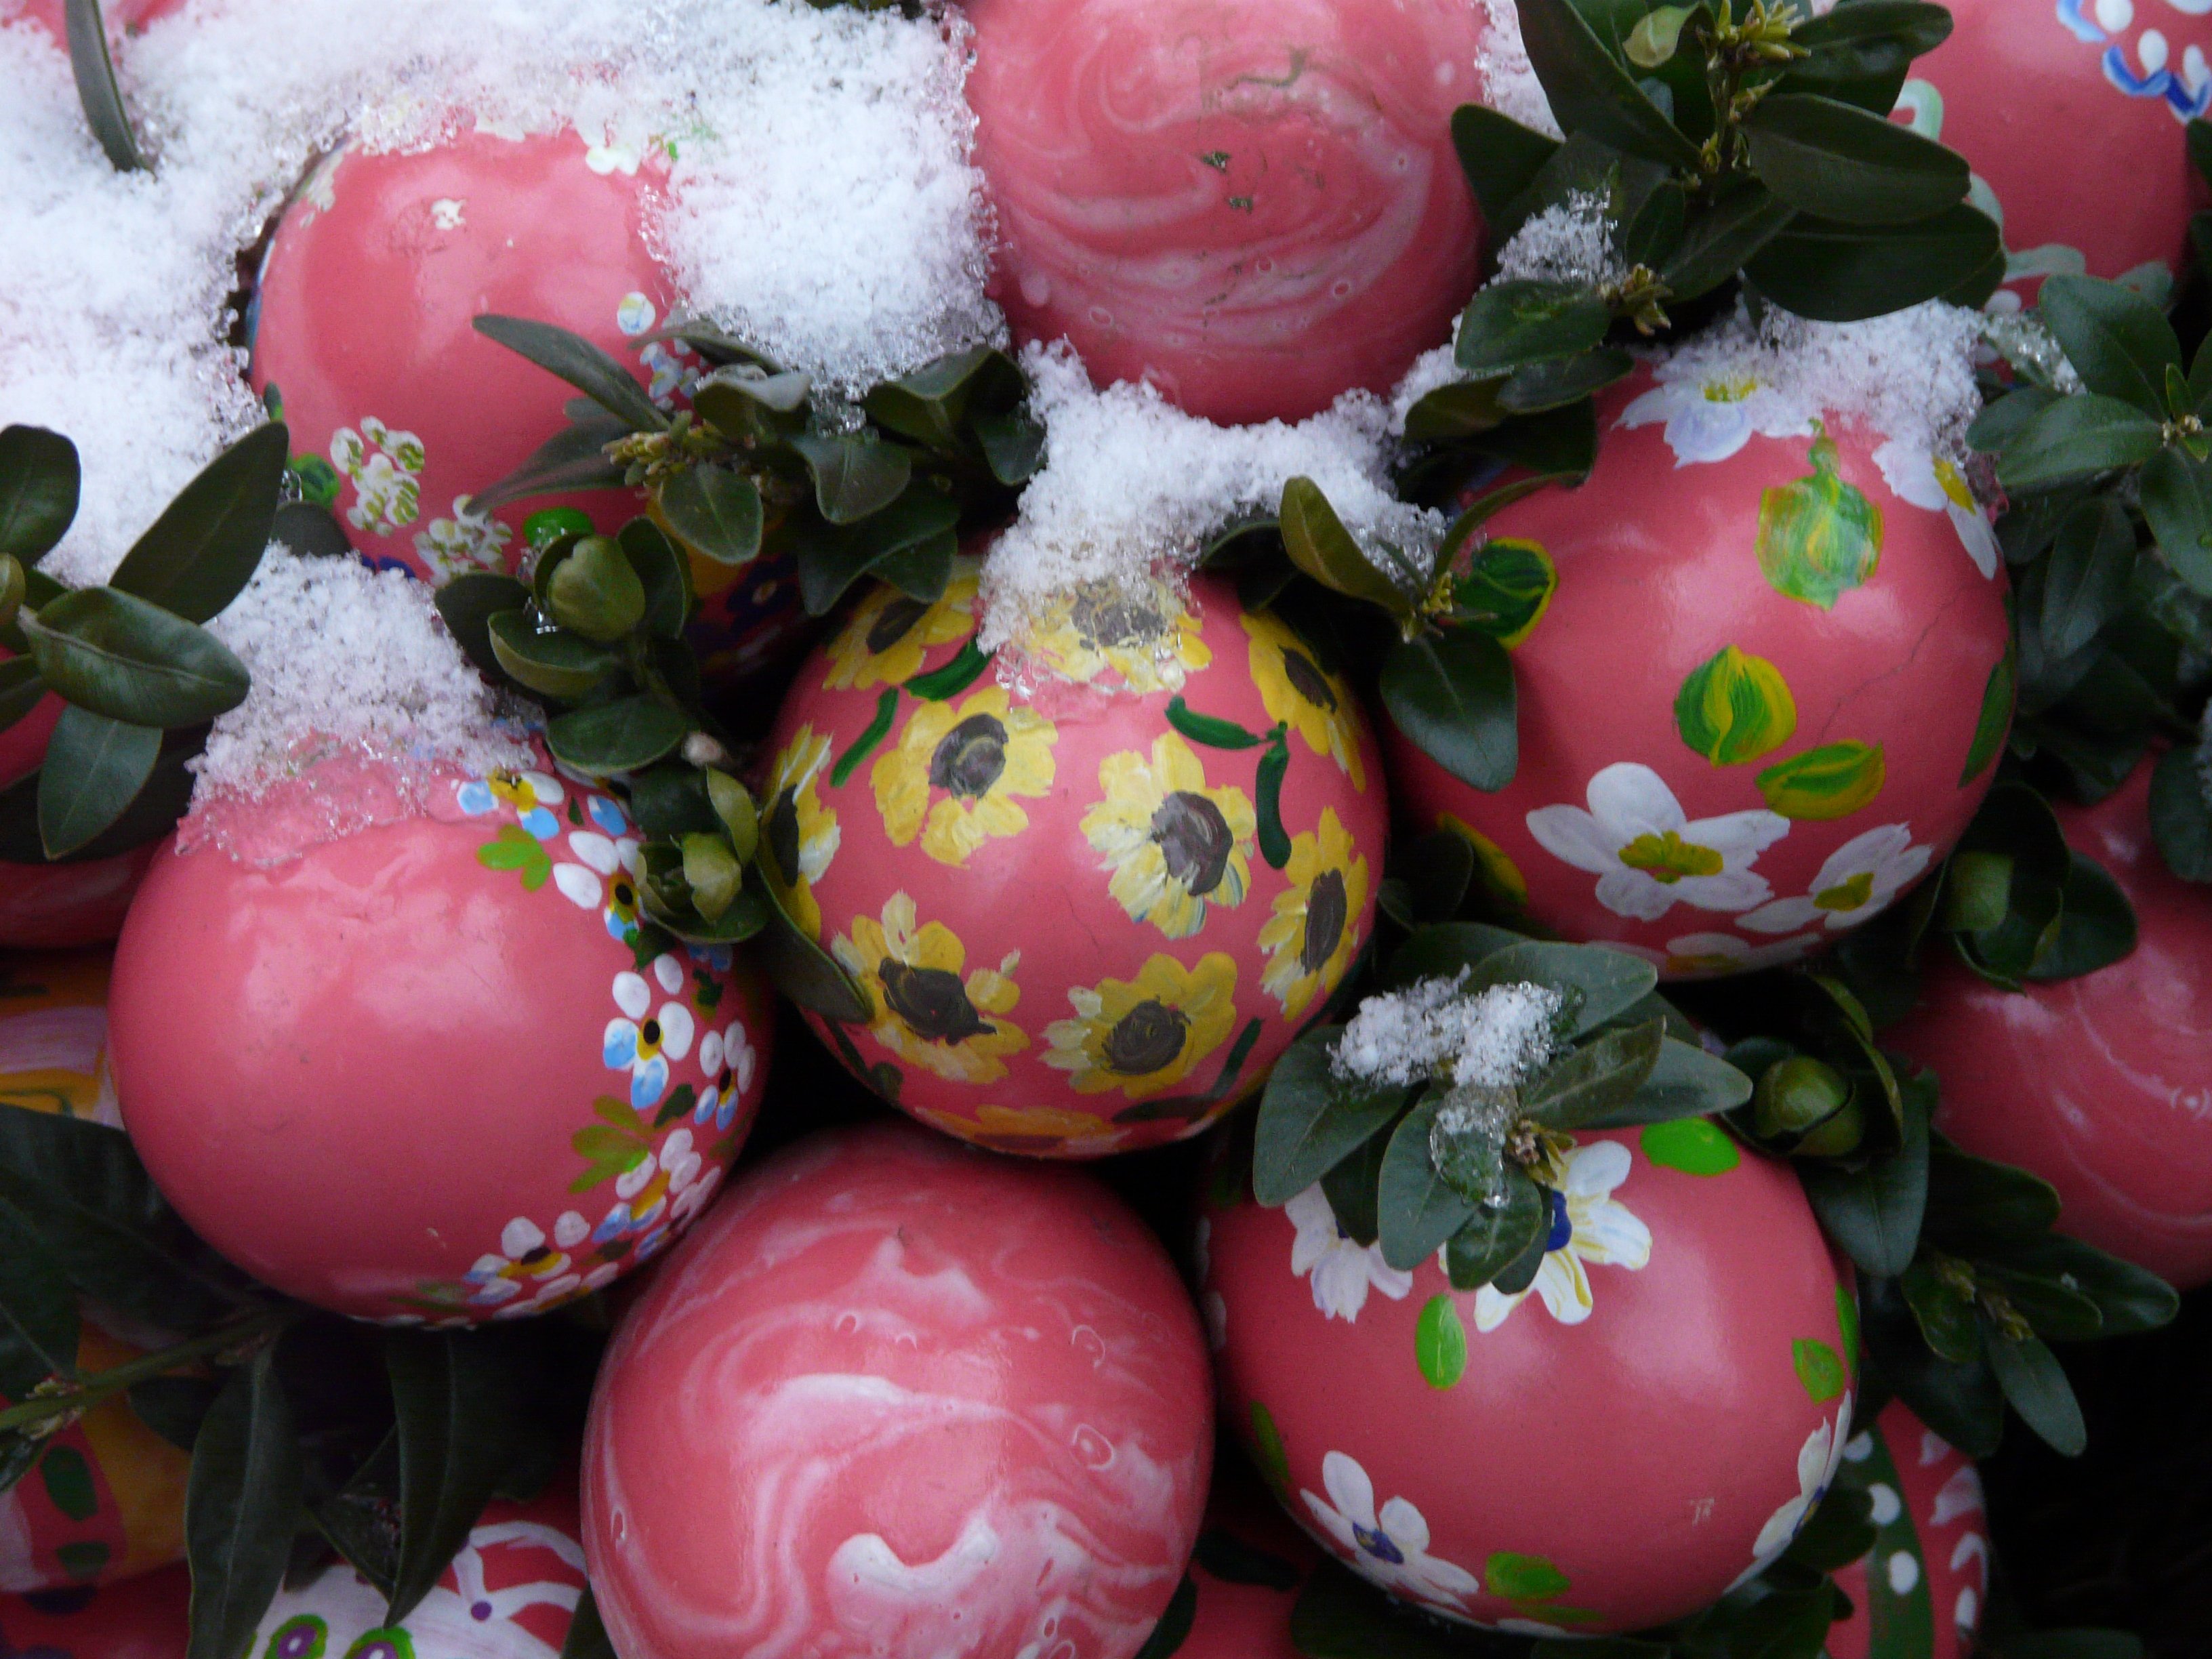
plant, fruit, flower, food, red, produce, color, paint, colorful, egg, painting, christmas decoration, easter, floristry, easter eggs, flowering plant, easter egg, easter egg painting, land plant